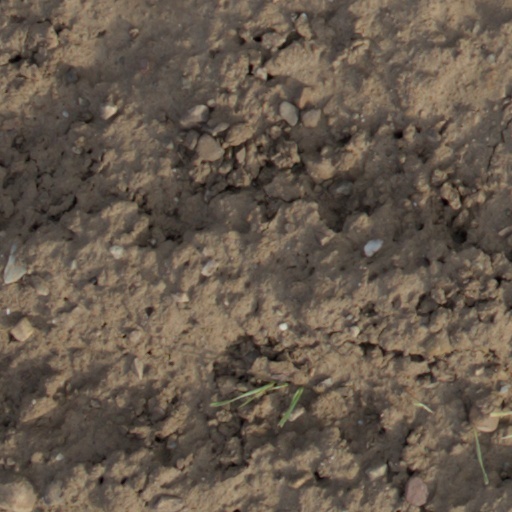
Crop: wheat